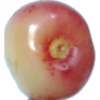
Label: cherry_rainier